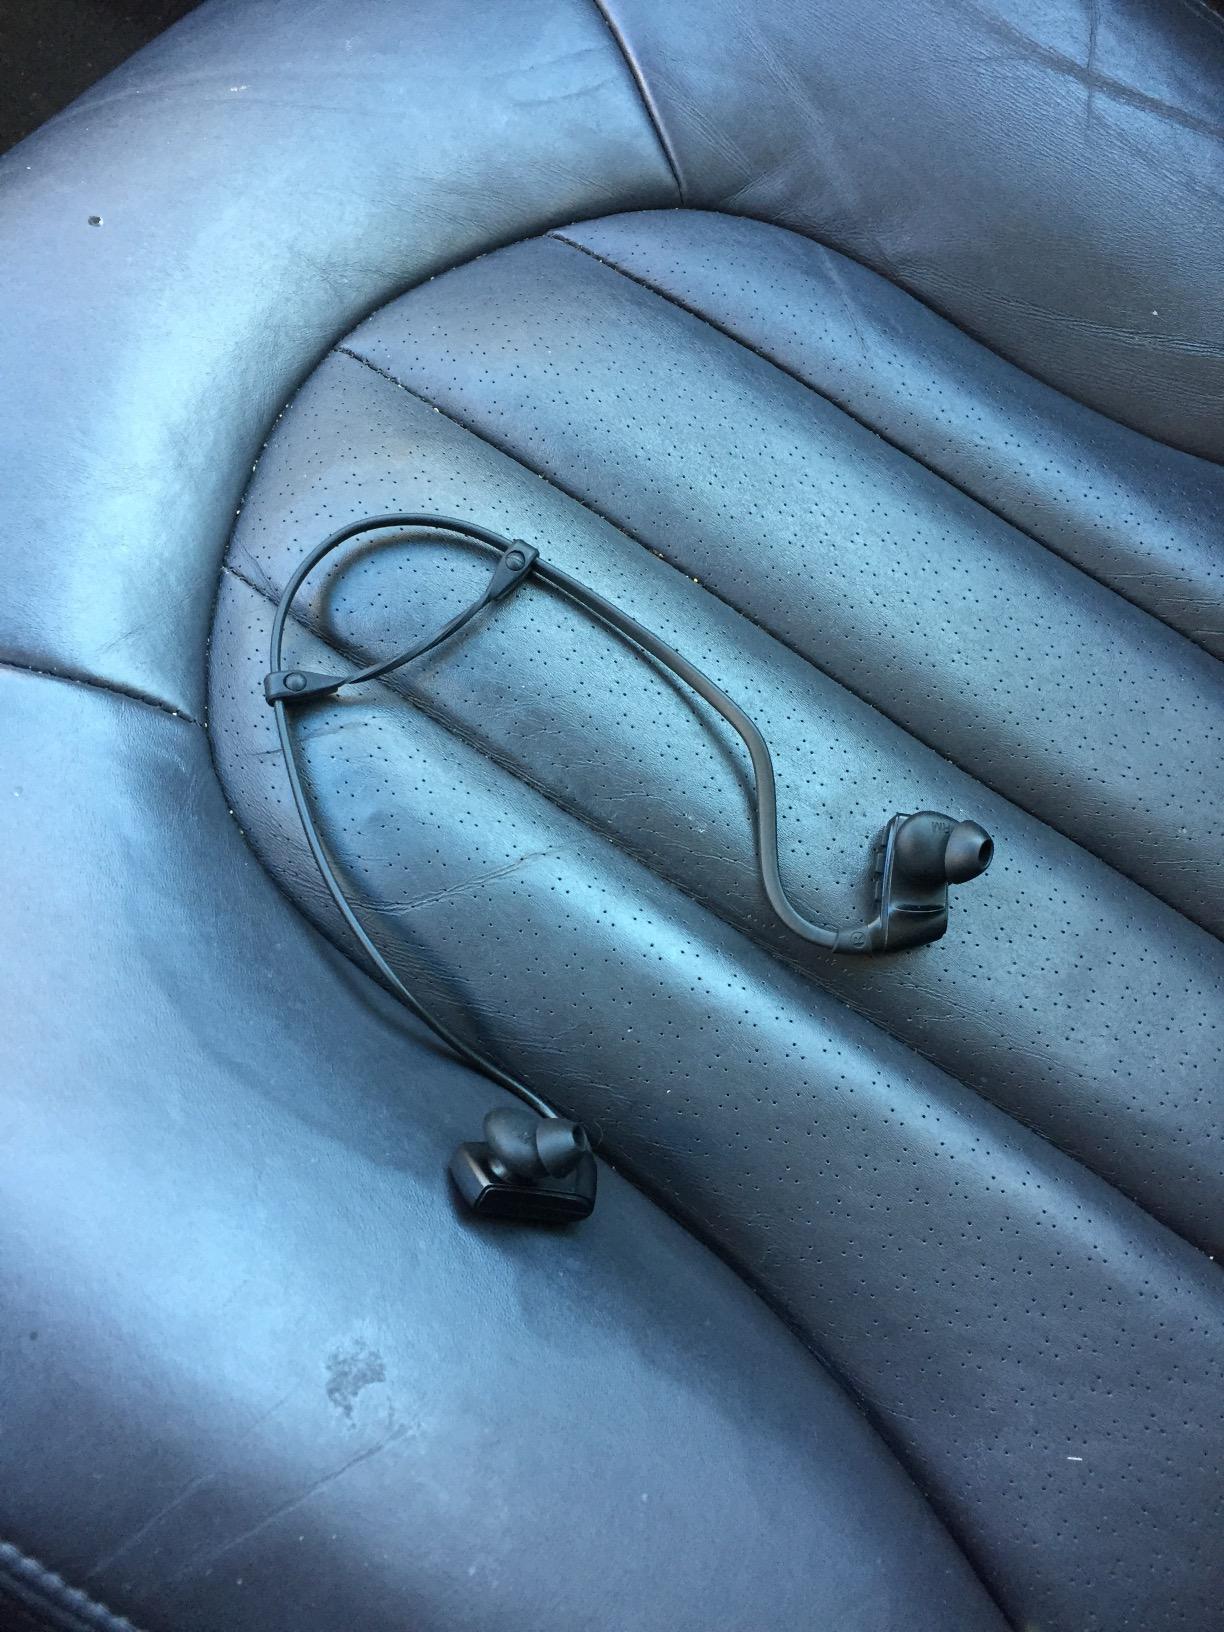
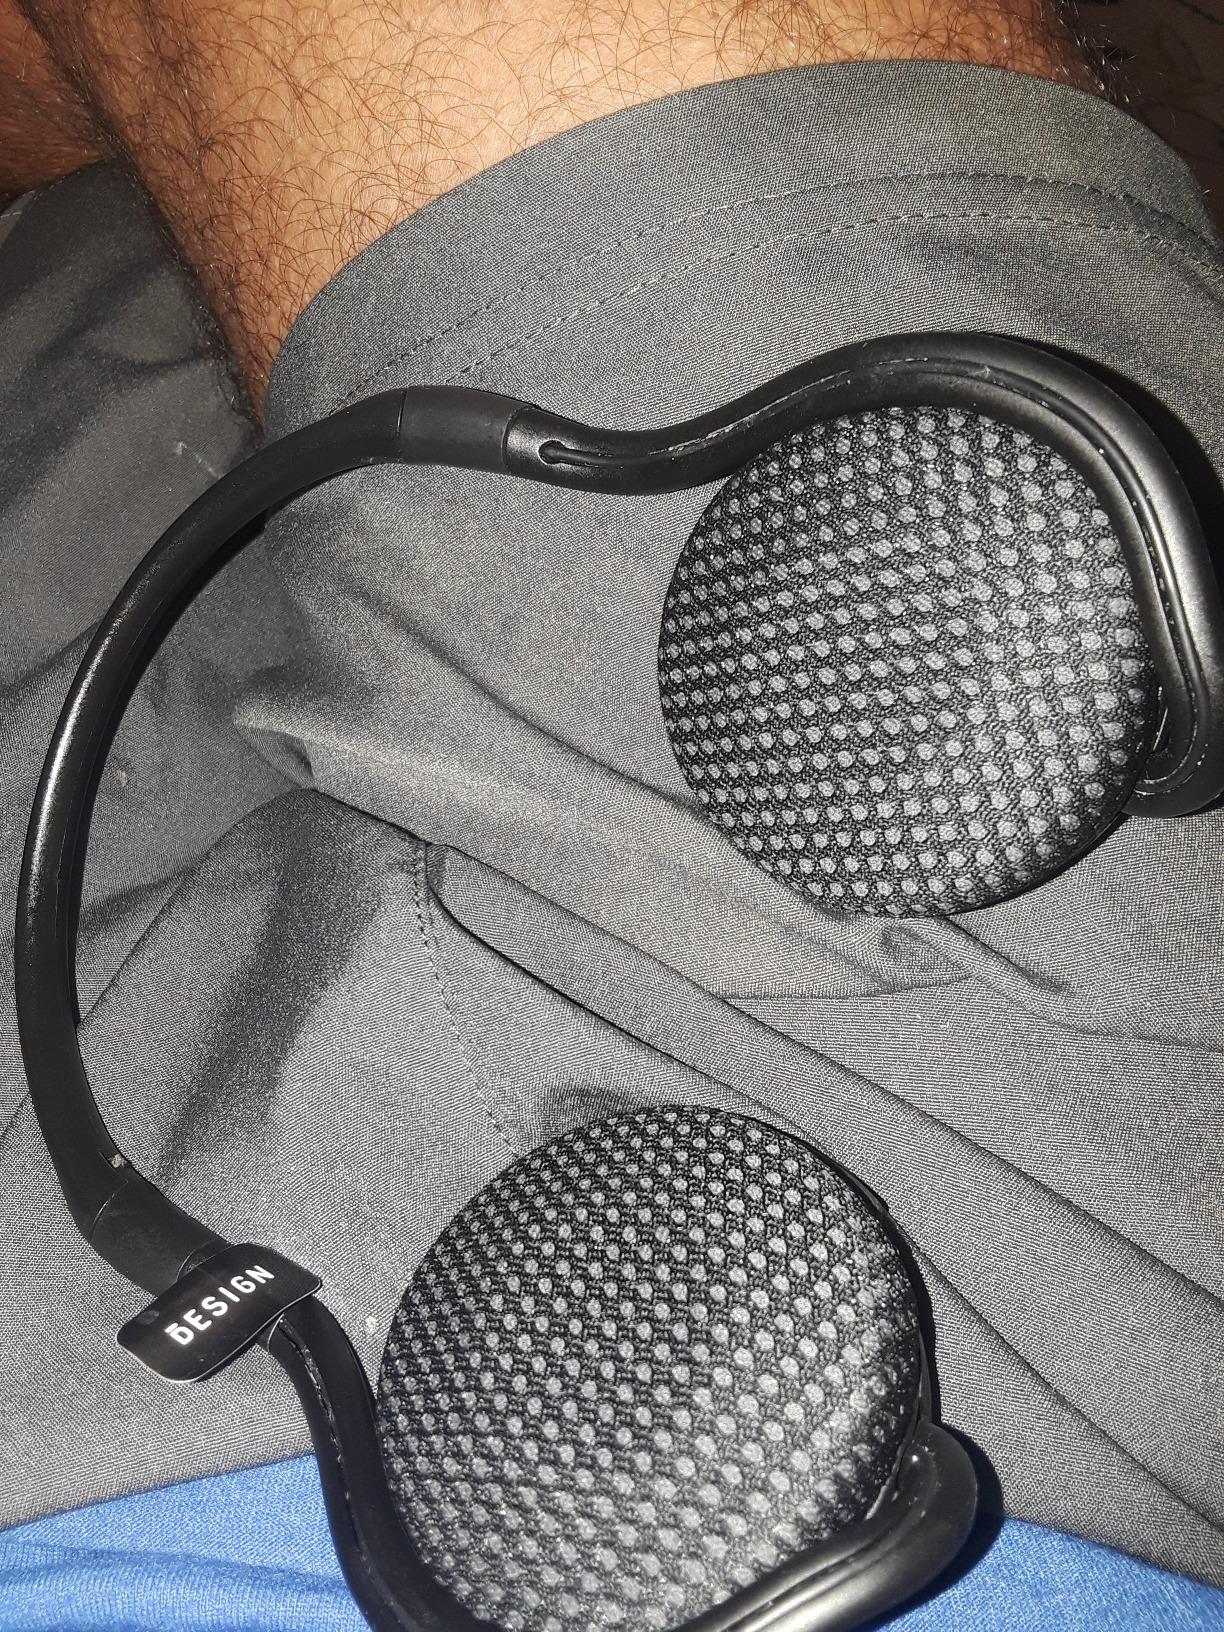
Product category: headphones
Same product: no